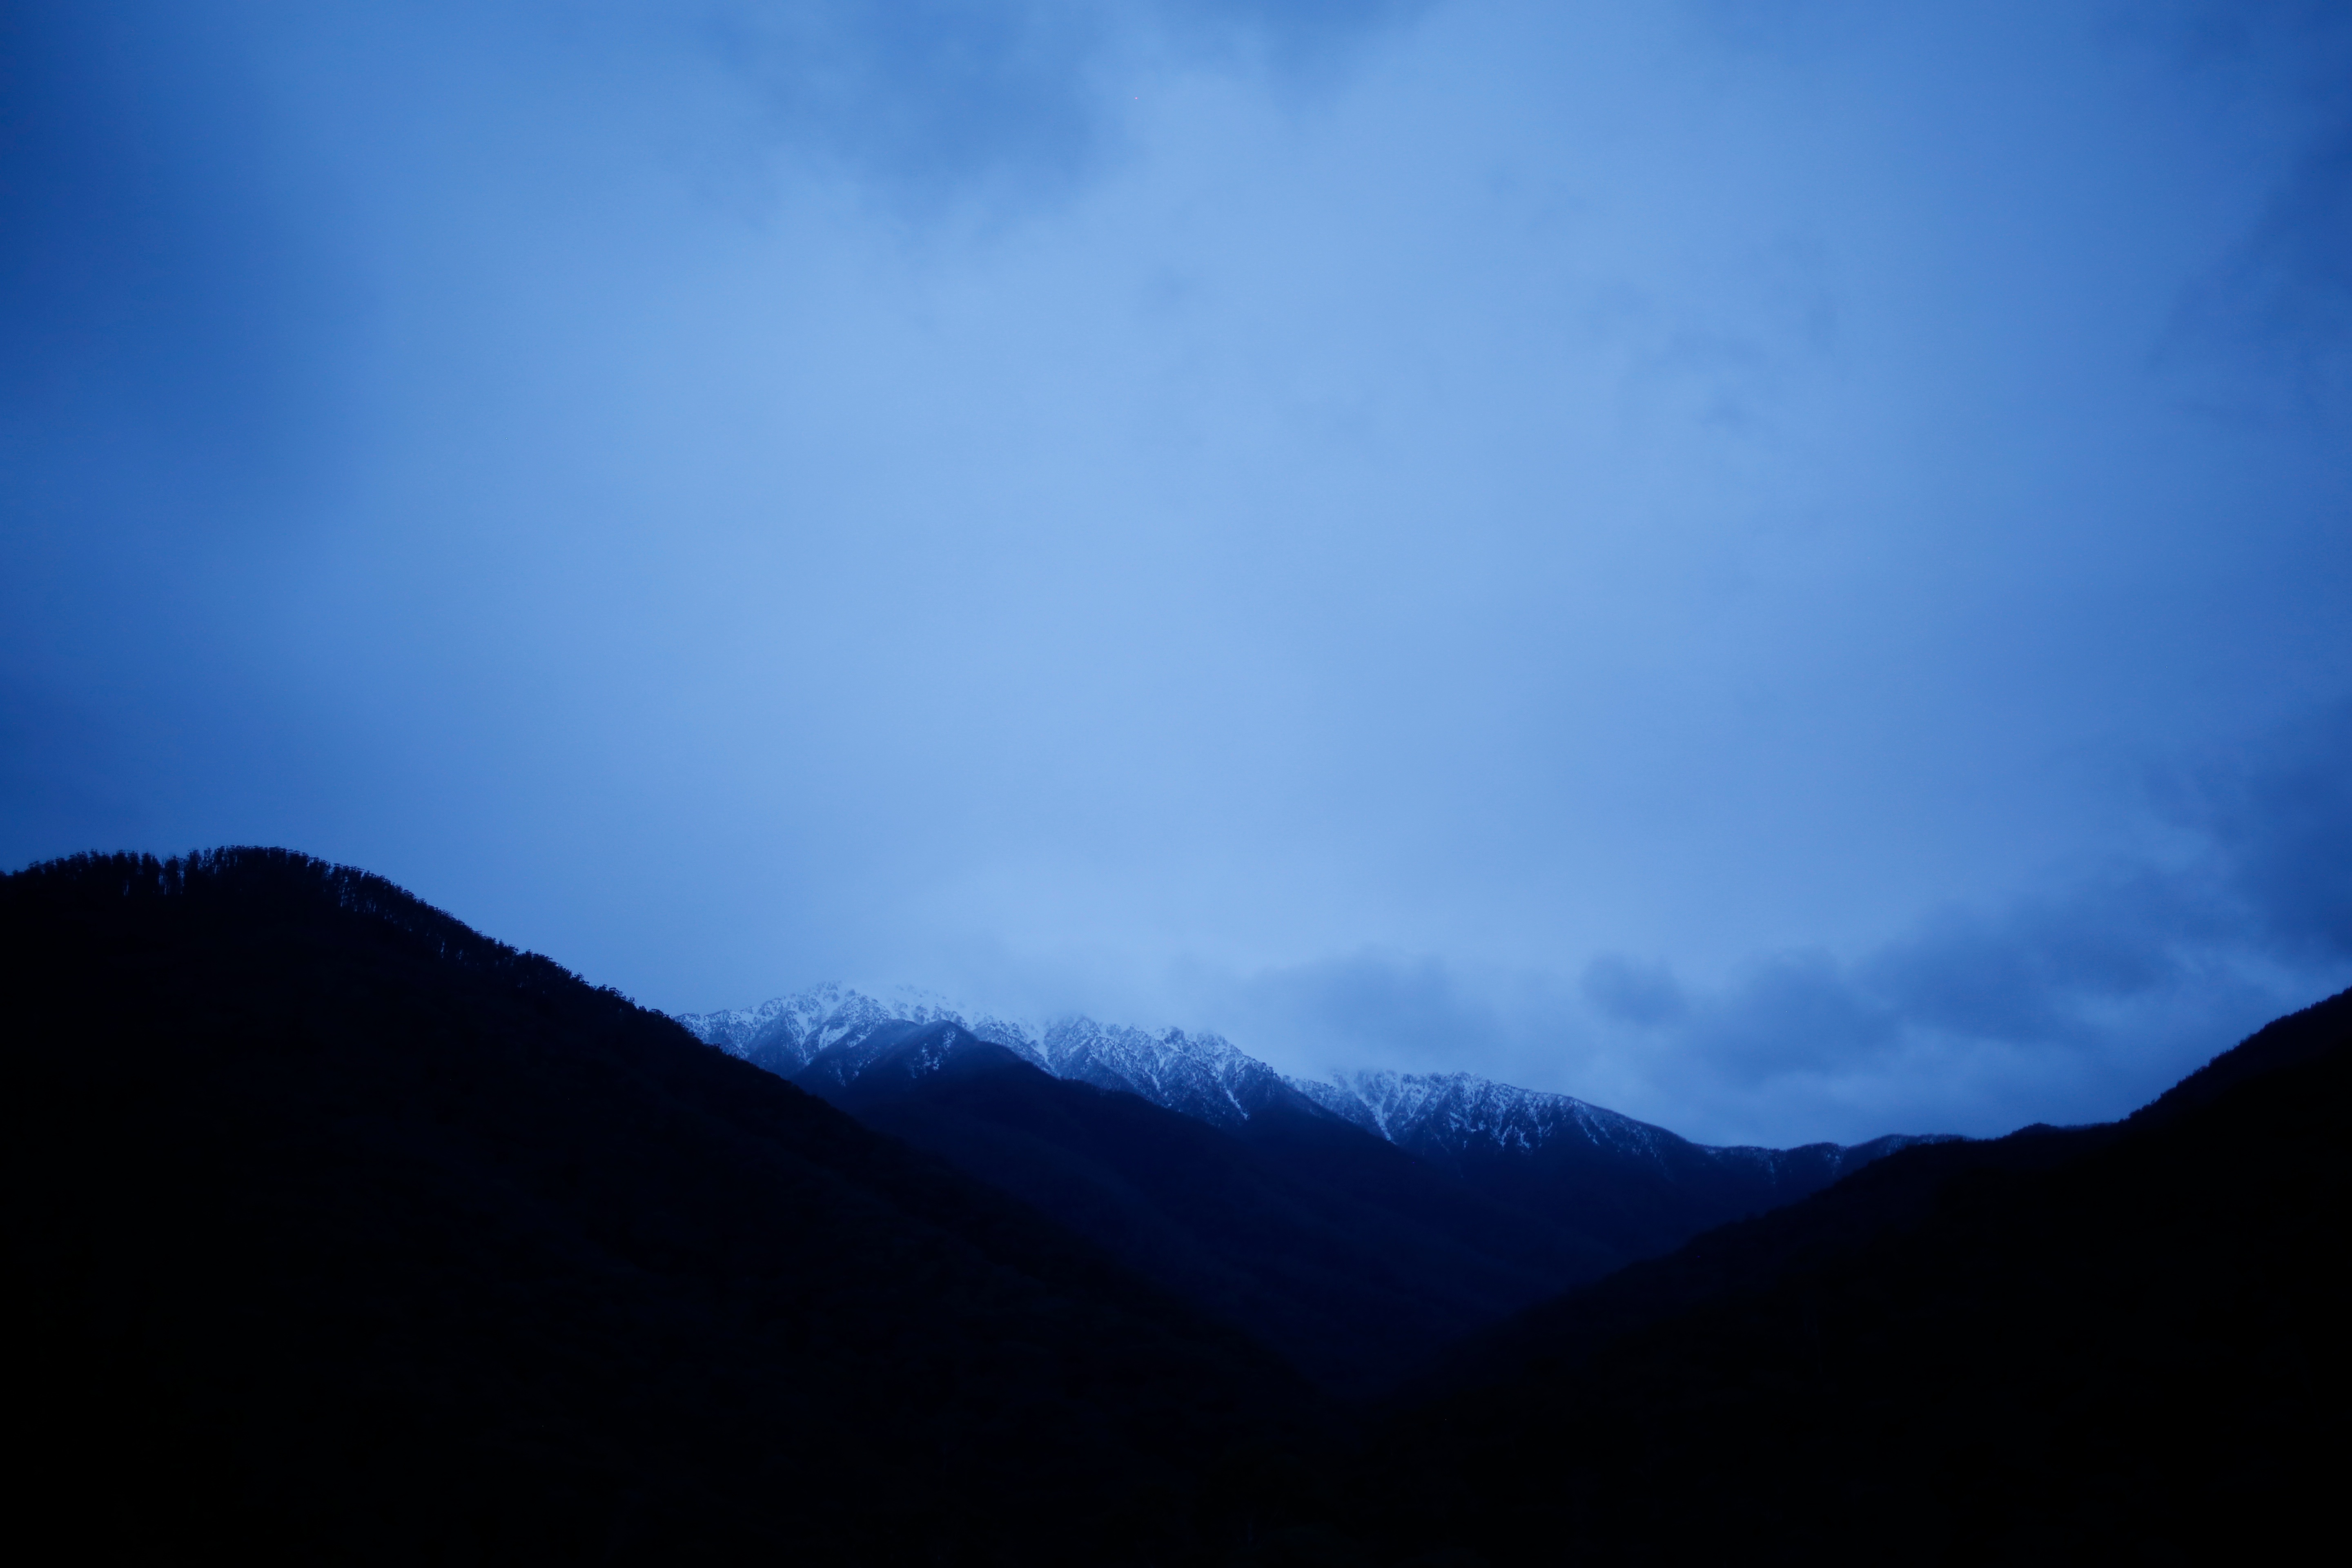
horizon, mountain, snow, cloud, sky, sunlight, hill, dawn, atmosphere, mountain range, dusk, summit, plateau, landform, geographical feature, atmospheric phenomenon, mountainous landforms